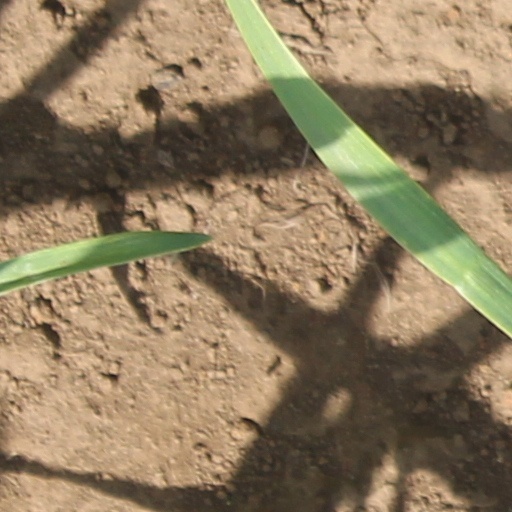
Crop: wheat